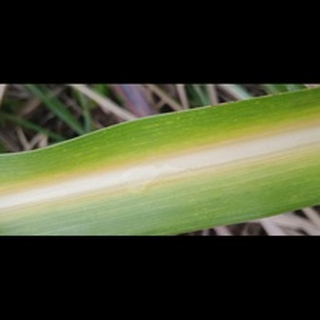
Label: sugarcane_yellow_leaf_disease